Dreissigacker (Thuringia)

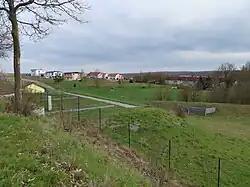

Dreissigacker (German: Dreißigacker, translated to "30 acres") is a town in the Duchy of Saxony-Meiningen in the state of Thuringia in Germany. The town is located one kilometer west of Meiningen, which is the economic and cultural center of the southern state of Thuringia.